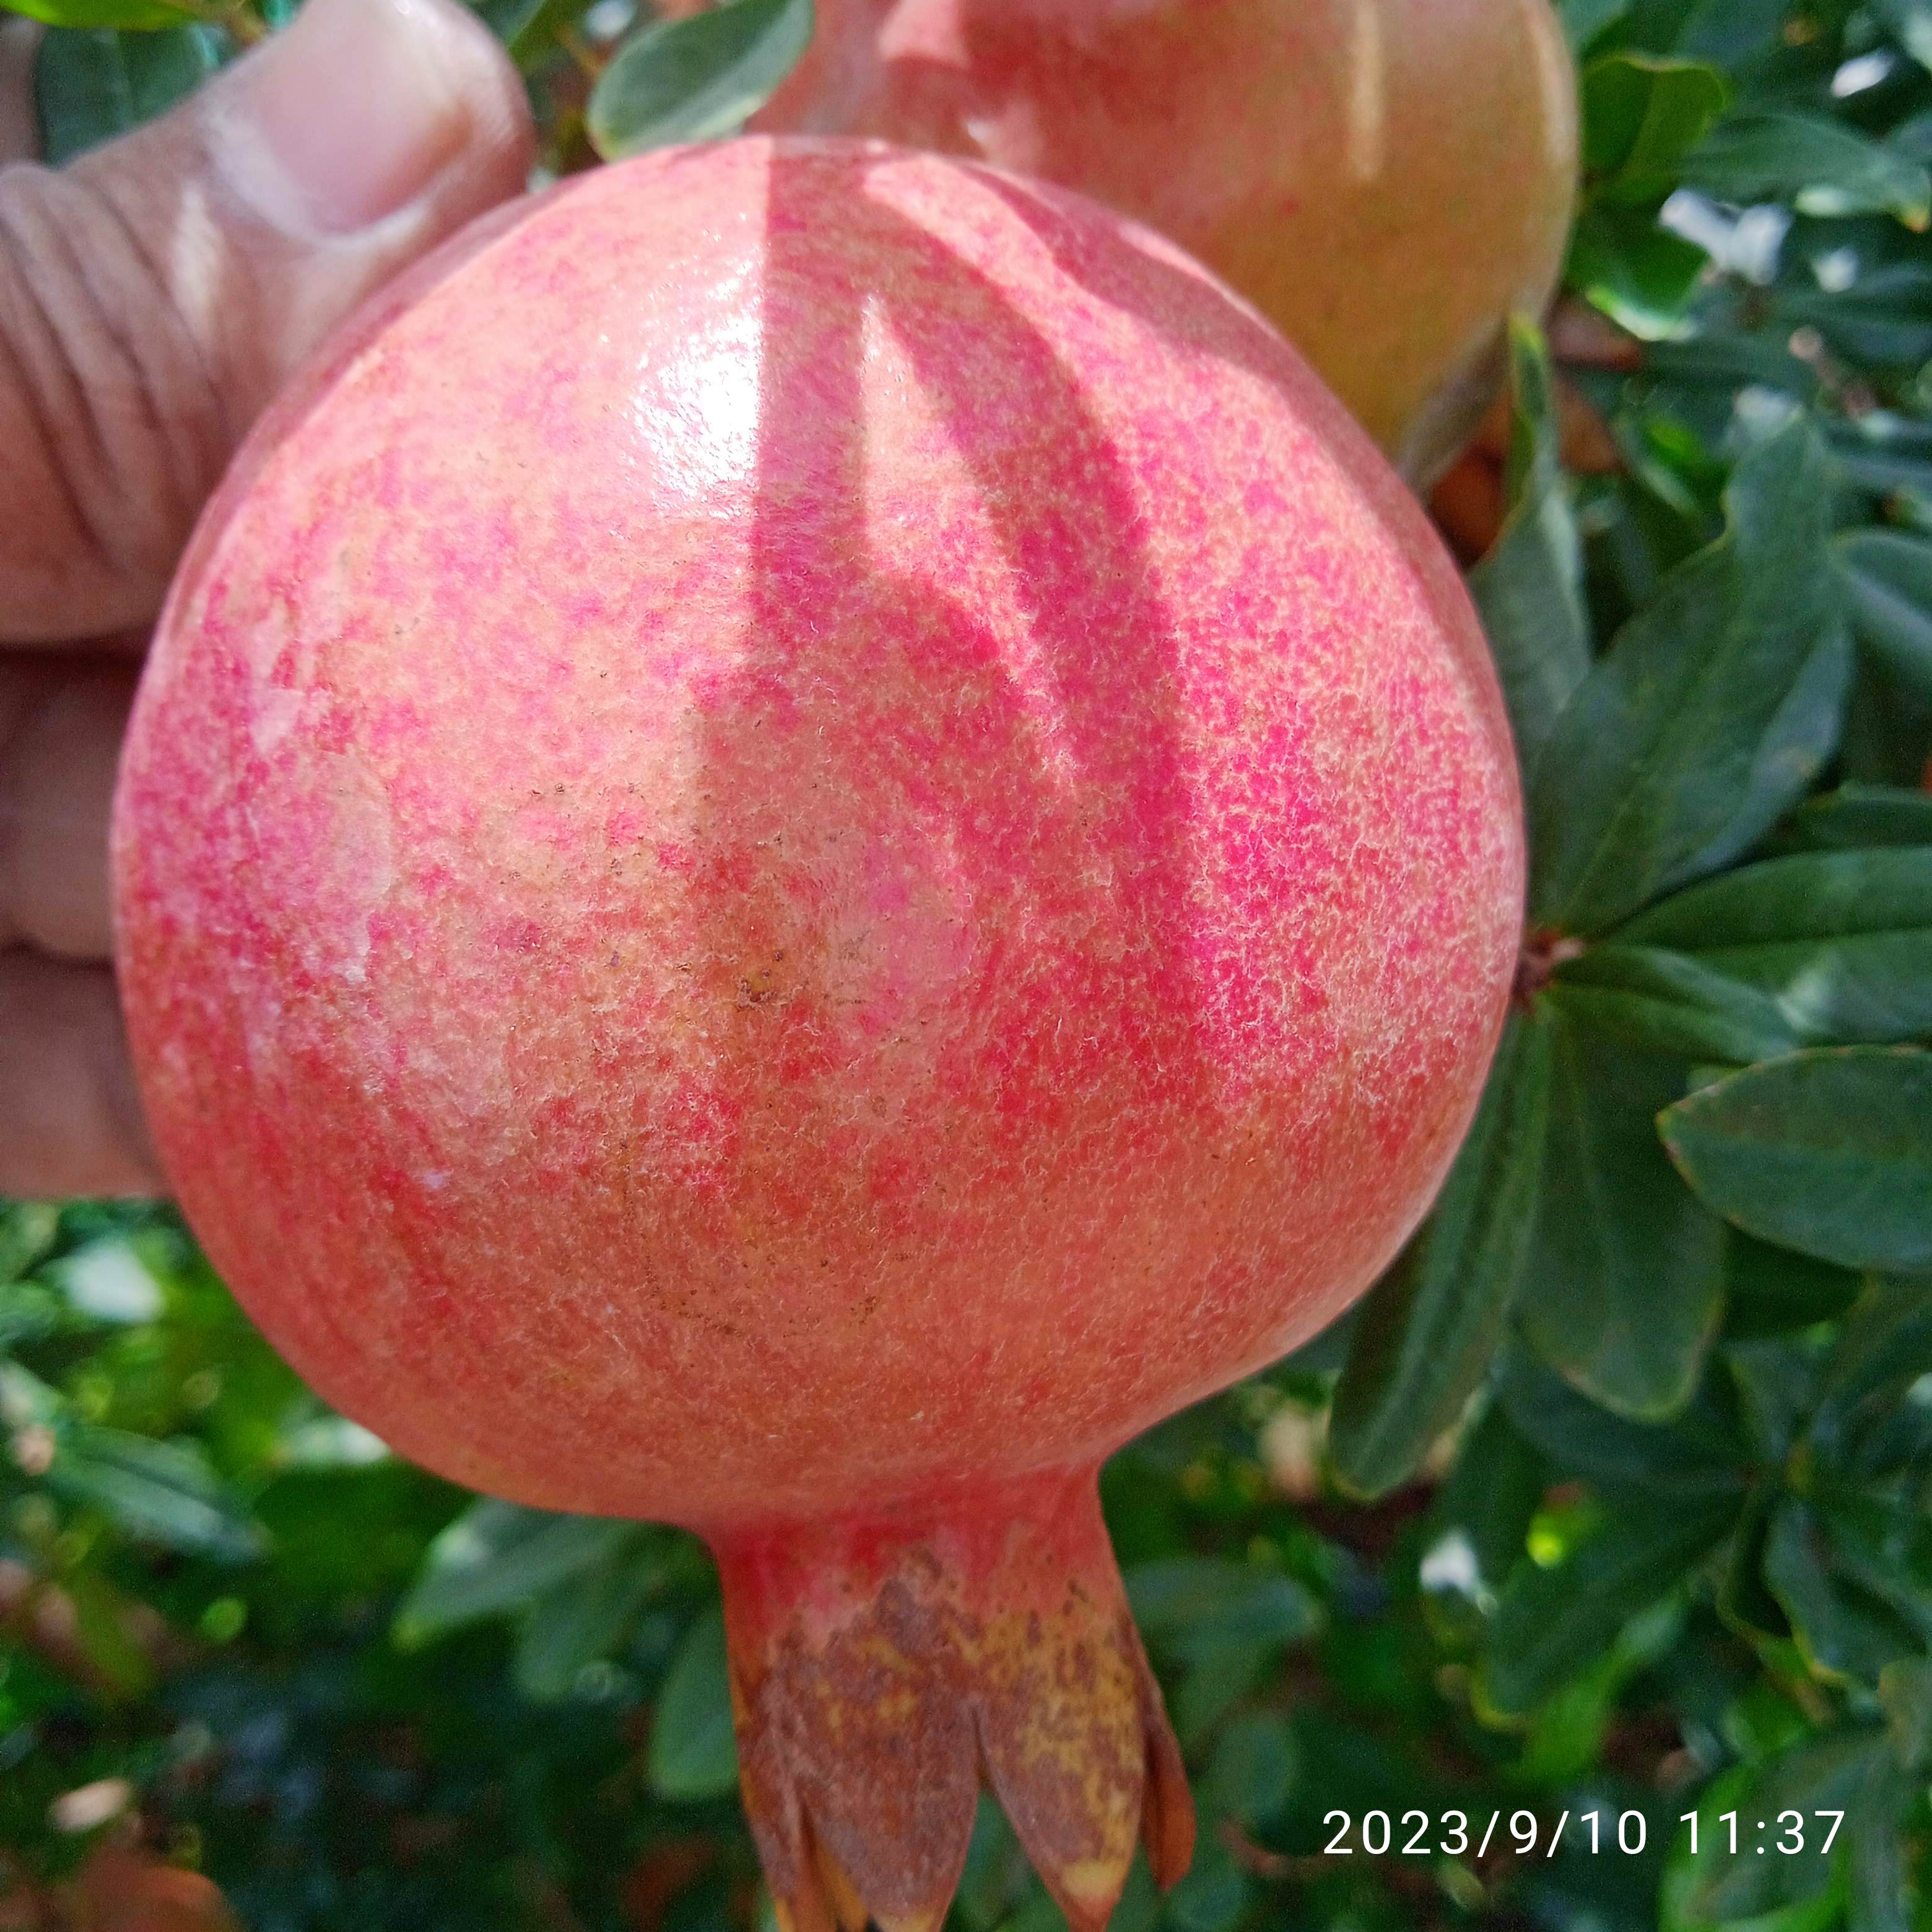
Label: Healthy